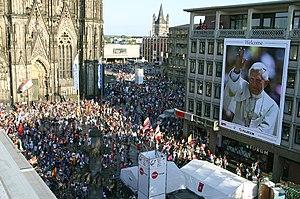
Les XXᵉ journées mondiales de la jeunesse 2005 ont lieu à Cologne en Allemagne du 16 au 21 août 2005. Ce sont près de 400 000 participants de 16 à 30 ans venant de 120 pays qui sont attendus au côté du pape Benoît XVI durant cette semaine. Ils seront accompagnés d'environ 600 évêques et cardinaux ainsi que 4 000 journalistes pour couvrir l'événement.